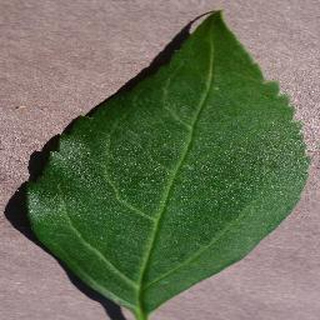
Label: healthy_cherry